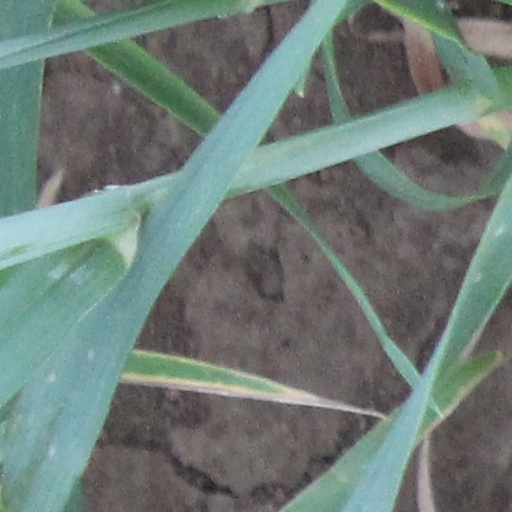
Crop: wheat